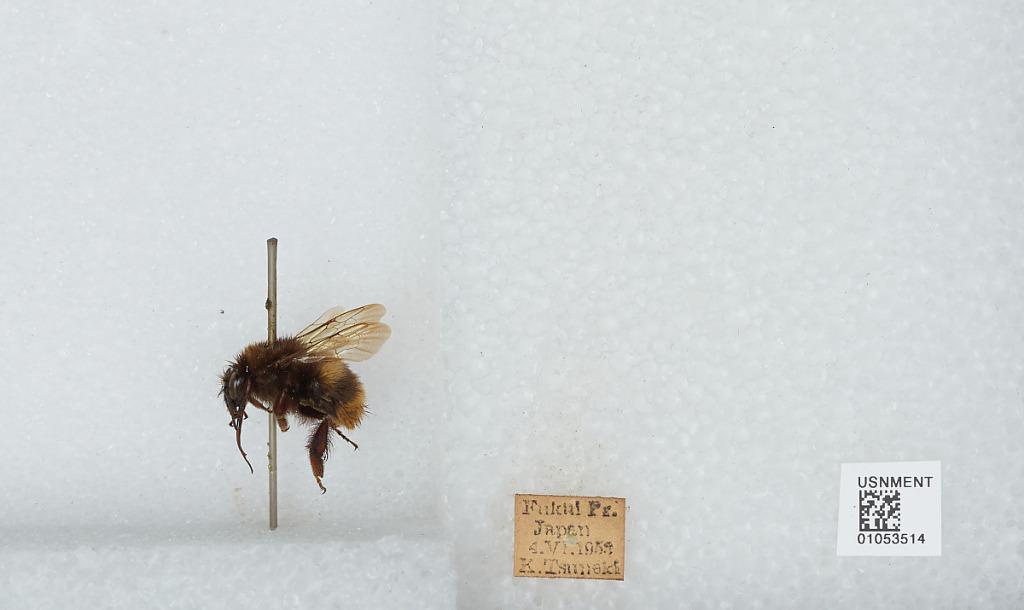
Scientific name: Bombus sp.
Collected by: K. Tsuneki
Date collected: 1953-6-4
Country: Japan
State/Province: Fukui